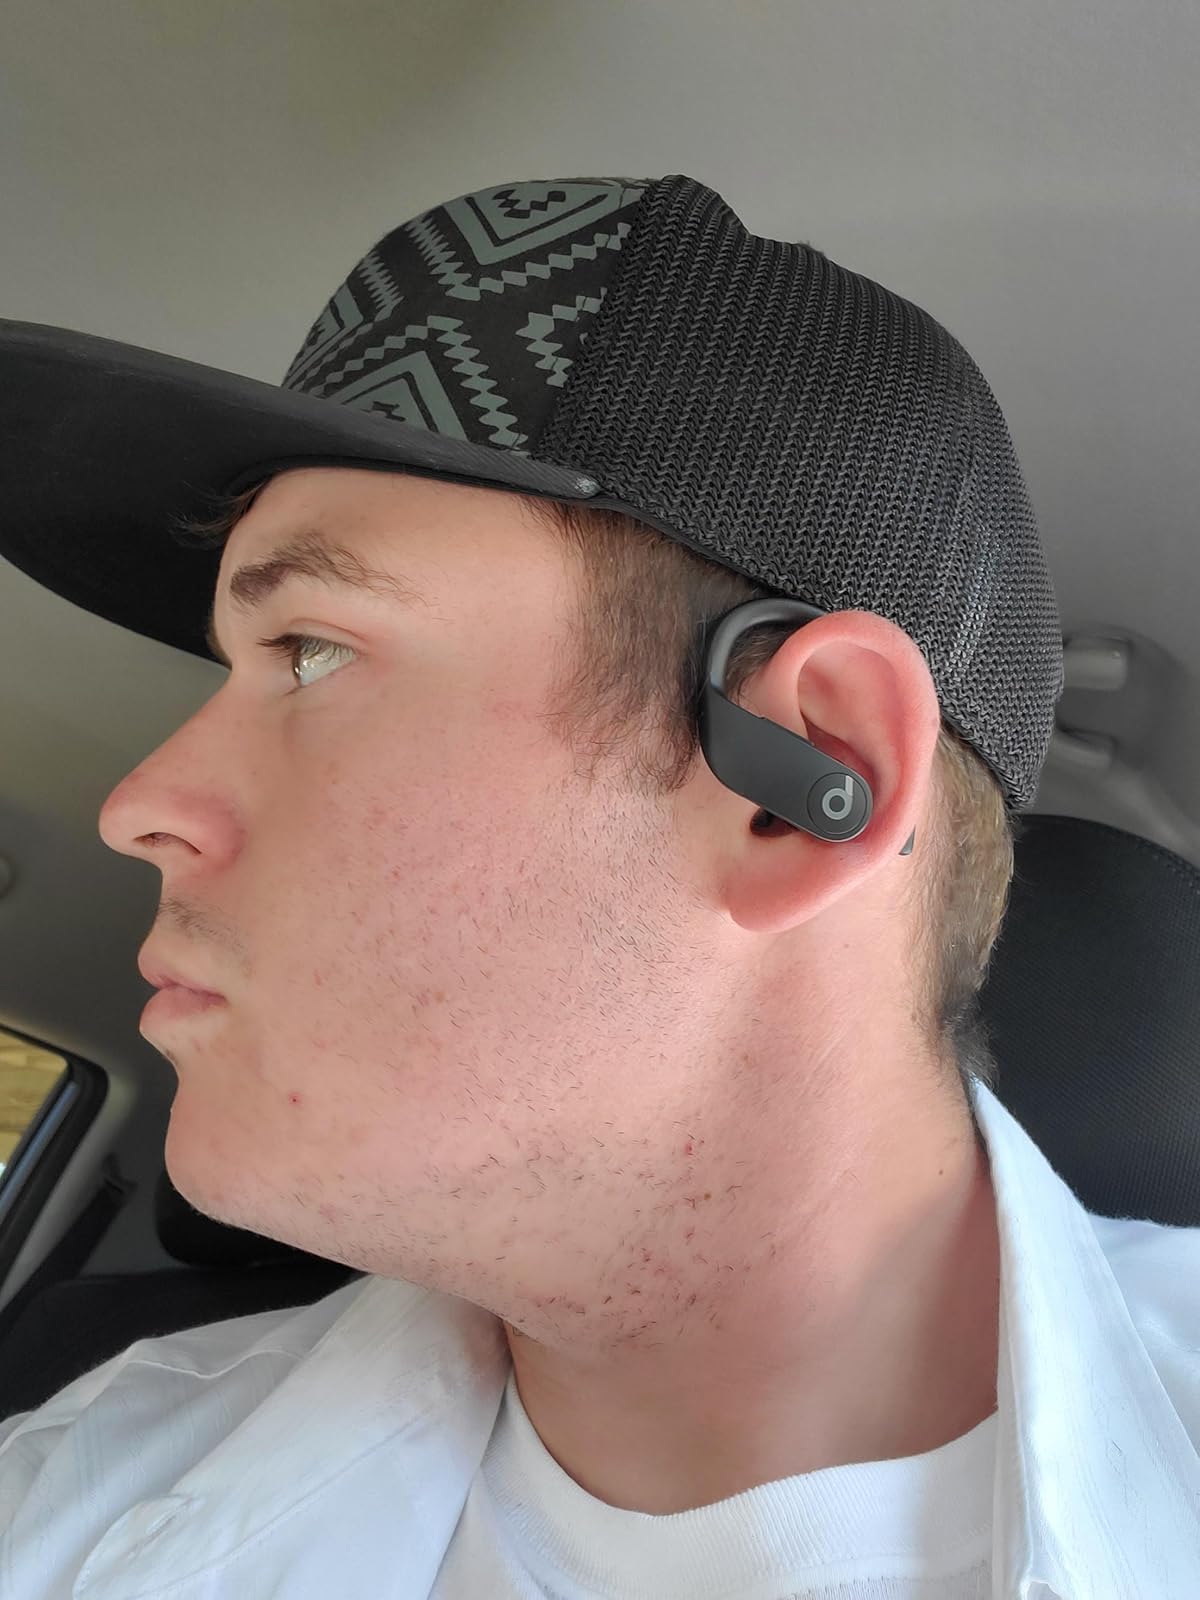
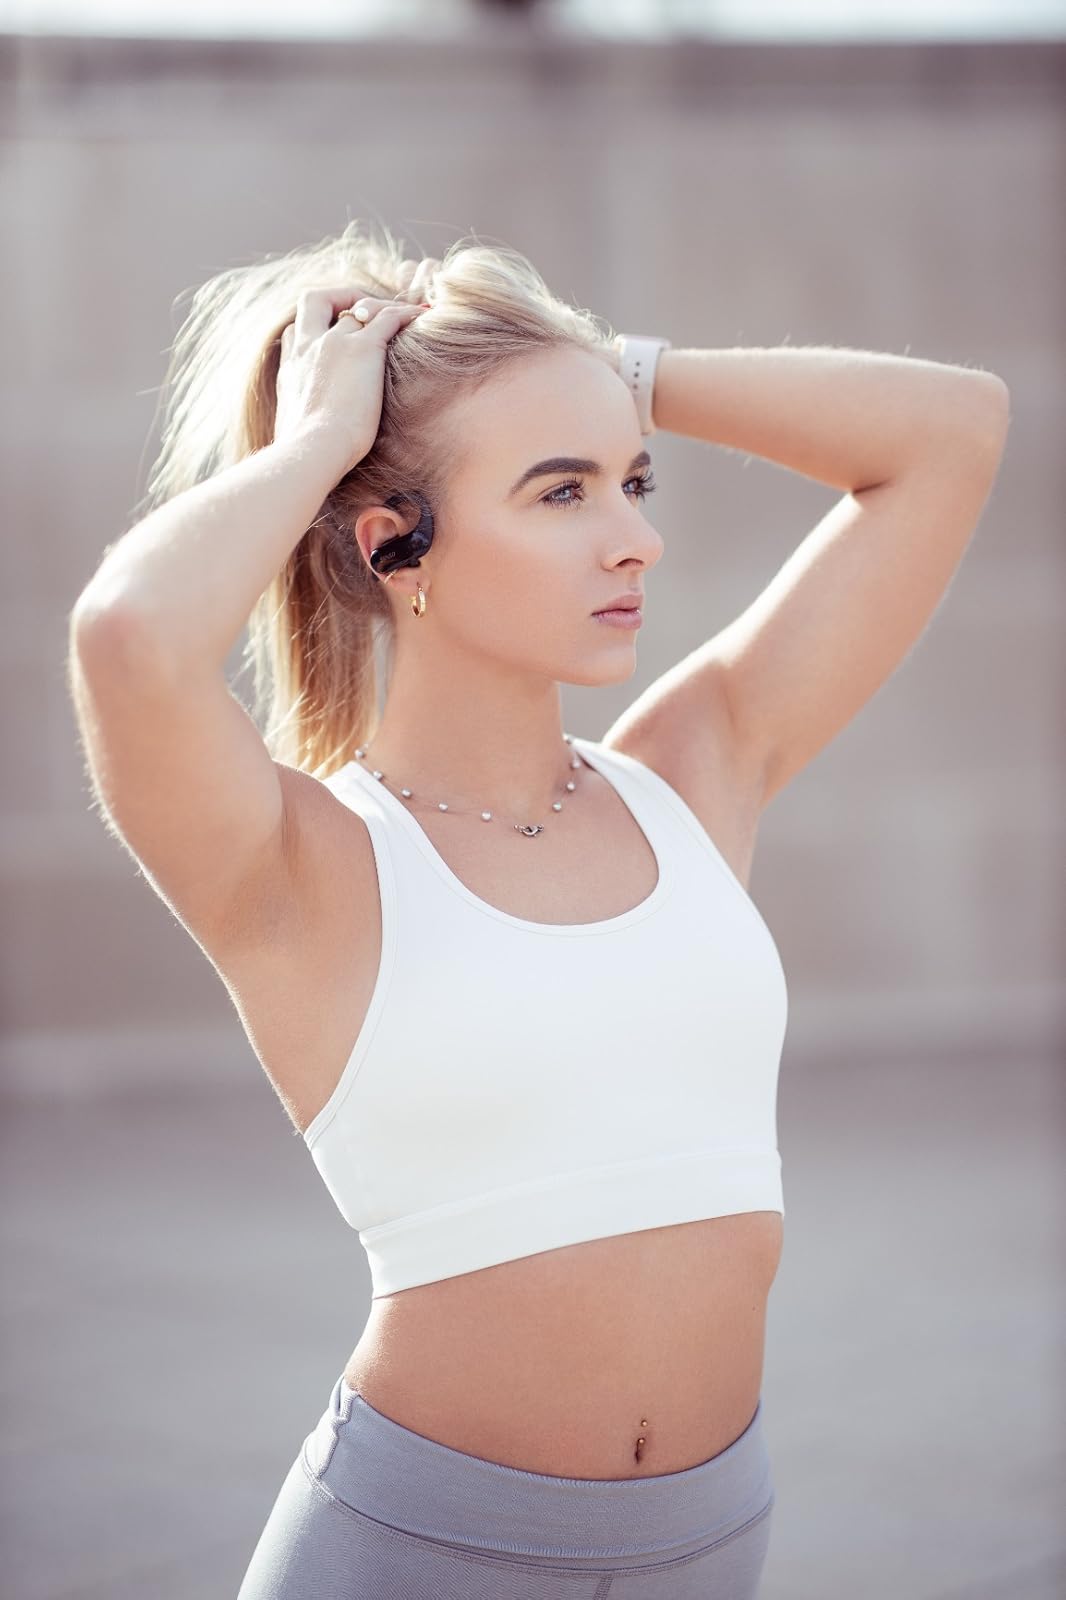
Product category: earbuds
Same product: no